Kevin Hogan (politician)

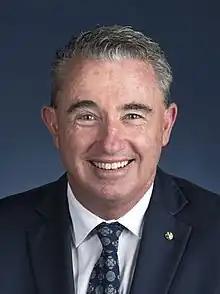
Official portrait, 2019

Kevin John Hogan (born 11 August 1963) is an Australian politician who has served as deputy leader of the National Party since May 2025. He has been a member of the House of Representatives since 2013, representing the Division of Page in New South Wales. He was an assistant minister in the Morrison government from 2020 to 2022.